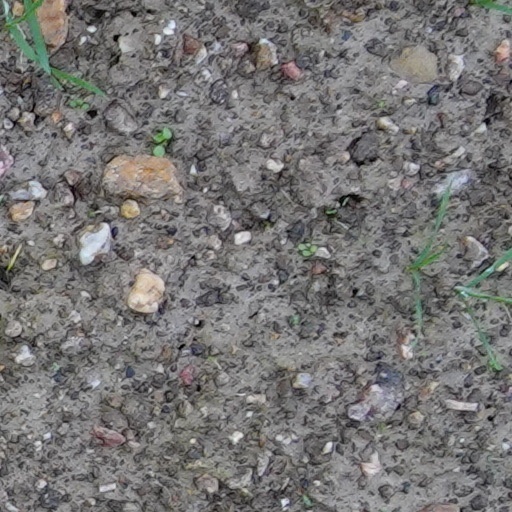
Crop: wheat